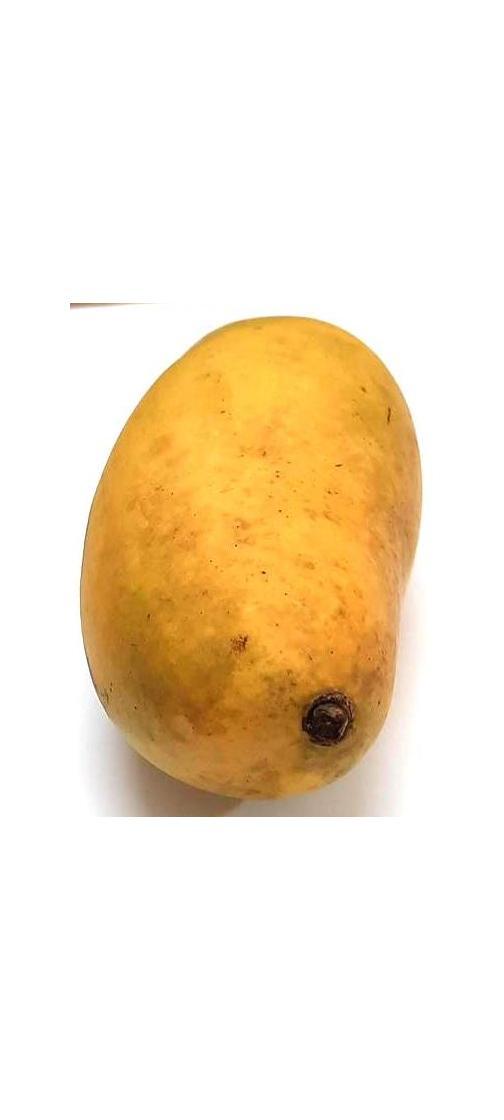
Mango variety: Banana Mango